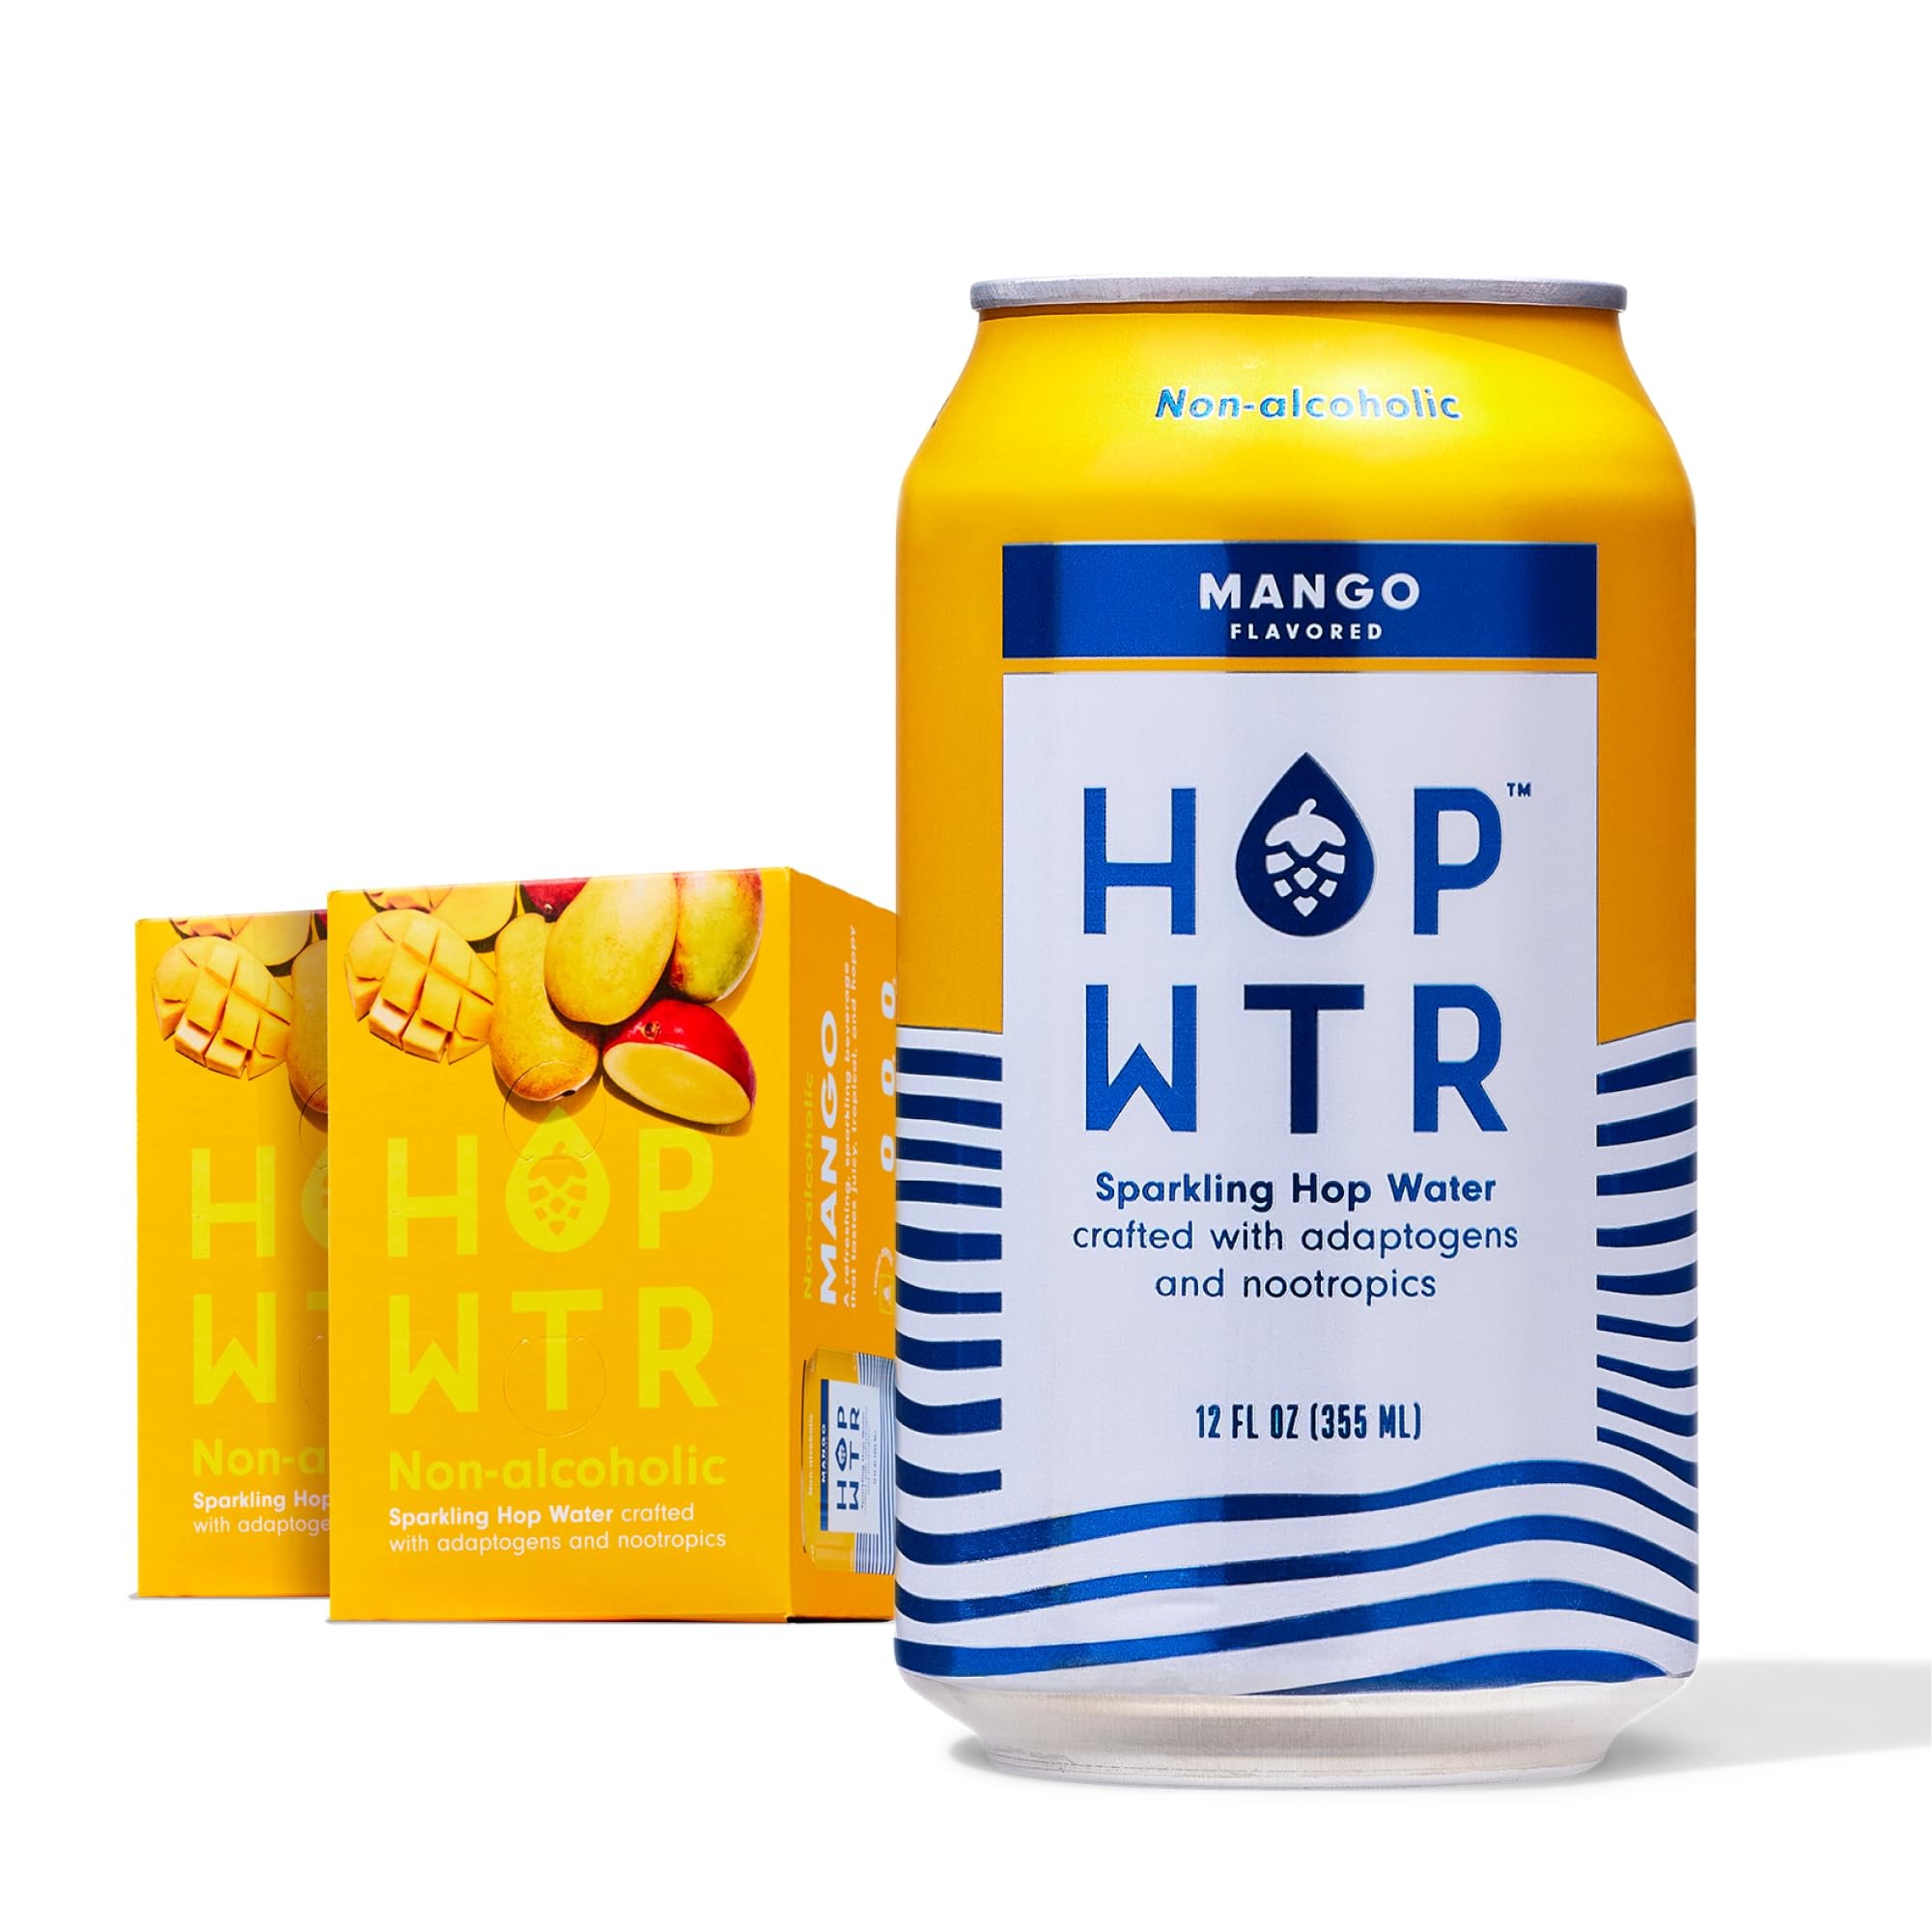
Item Name: HOP WTR Sparkling Hop Water, Mango 12 Pack, Sugar Free, Low Carb Non Alcoholic Drinks, NA Beer, Adaptogen Drink, No Calories, Adaptogens & Nootropics for Added Benefits, 12 oz Cans
Bullet Point 1: SPARKLING HOP WATER: HOPWTR is a hop-infused sparkling water crafted with adaptogens and nootropics. Our hop blend is paired with ashwagandha and L-Theanine, providing sugar free, hop-filled refreshment without the alcohol.
Bullet Point 2: BREWER-APPROVED HOP BLEND: Our zero carb brews are infused with a blend of Citra, Amarillo, Mosaic, and Azacca hops to deliver a bold and piney flavor reminiscent of your favorite IPA.
Bullet Point 3: ADAPTOGENS AND NOOTROPICS: Each can of HOPWTR is infused with our proprietary blend of adaptogens and nootropics that features ashwagandha and L-Theanine.
Bullet Point 4: POSITIVELY REFRESHING: HOP WTR is more than just an alcohol alternative, it’s a healthy upgrade to your soda, seltzer water or flavored sparkling water. Non-alcoholic and crafted without calories, carbs, sugar, or gluten, our non-alcoholic beverages are a choice you can feel great about physically, mentally, and emotionally. Cheers to a life well sipped!
Bullet Point 5: FEEL-GOOD FLAVOR: Included are 12 cans of HOP WTR Mango, delivering a juicy, tropical flavor with a strong hit of hops. All HOP WTR flavors are proudly sugar free, zero carb, and zero calorie.
Product Description: HOP WTR Sparkling Hop Water, Mango 12 Pack, Sugar Free, Low Carb Non Alcoholic Drinks, NA Beer, Adaptogen Drink, No Calories, Adaptogens & Nootropics for Added Benefits, 12 oz Cans
Value: 144.0
Unit: Fl Oz

Price: 20.49